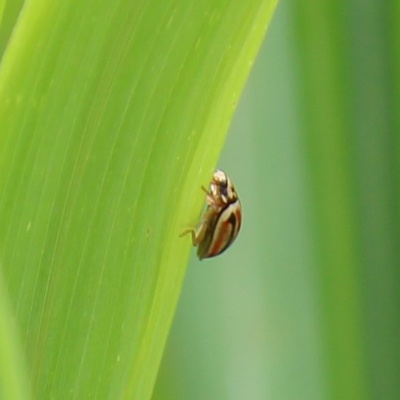
Crop: Maize
Condition: leaf beetle